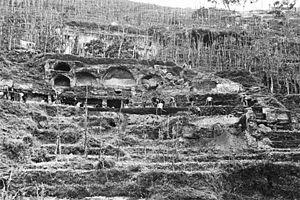
Le Parc archéologique de Baïes est une zone archéologique située près de Bacoli, dans les Champs Phlégréens. Elle englobe une partie de l'antique ville romaine de Baïes. Au XXIᵉ siècle, il ne reste que la partie haute de la ville antique : la majeure partie se trouve sous le niveau de la mer à cause de phénomènes bradysismiques.